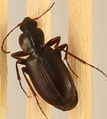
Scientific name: Calathus advena
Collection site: Rocky Mountains NEON (RMNP), plot RMNP_007